Poetry

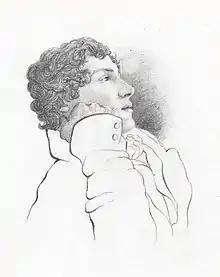
John Keats

Aristotle's work was influential throughout the Middle East during the Islamic Golden Age, as well as in Europe during the Renaissance. Later poets and aestheticians often distinguished poetry from, and defined it in opposition to prose, which they generally understood as writing with a proclivity to logical explication and a linear narrative structure.